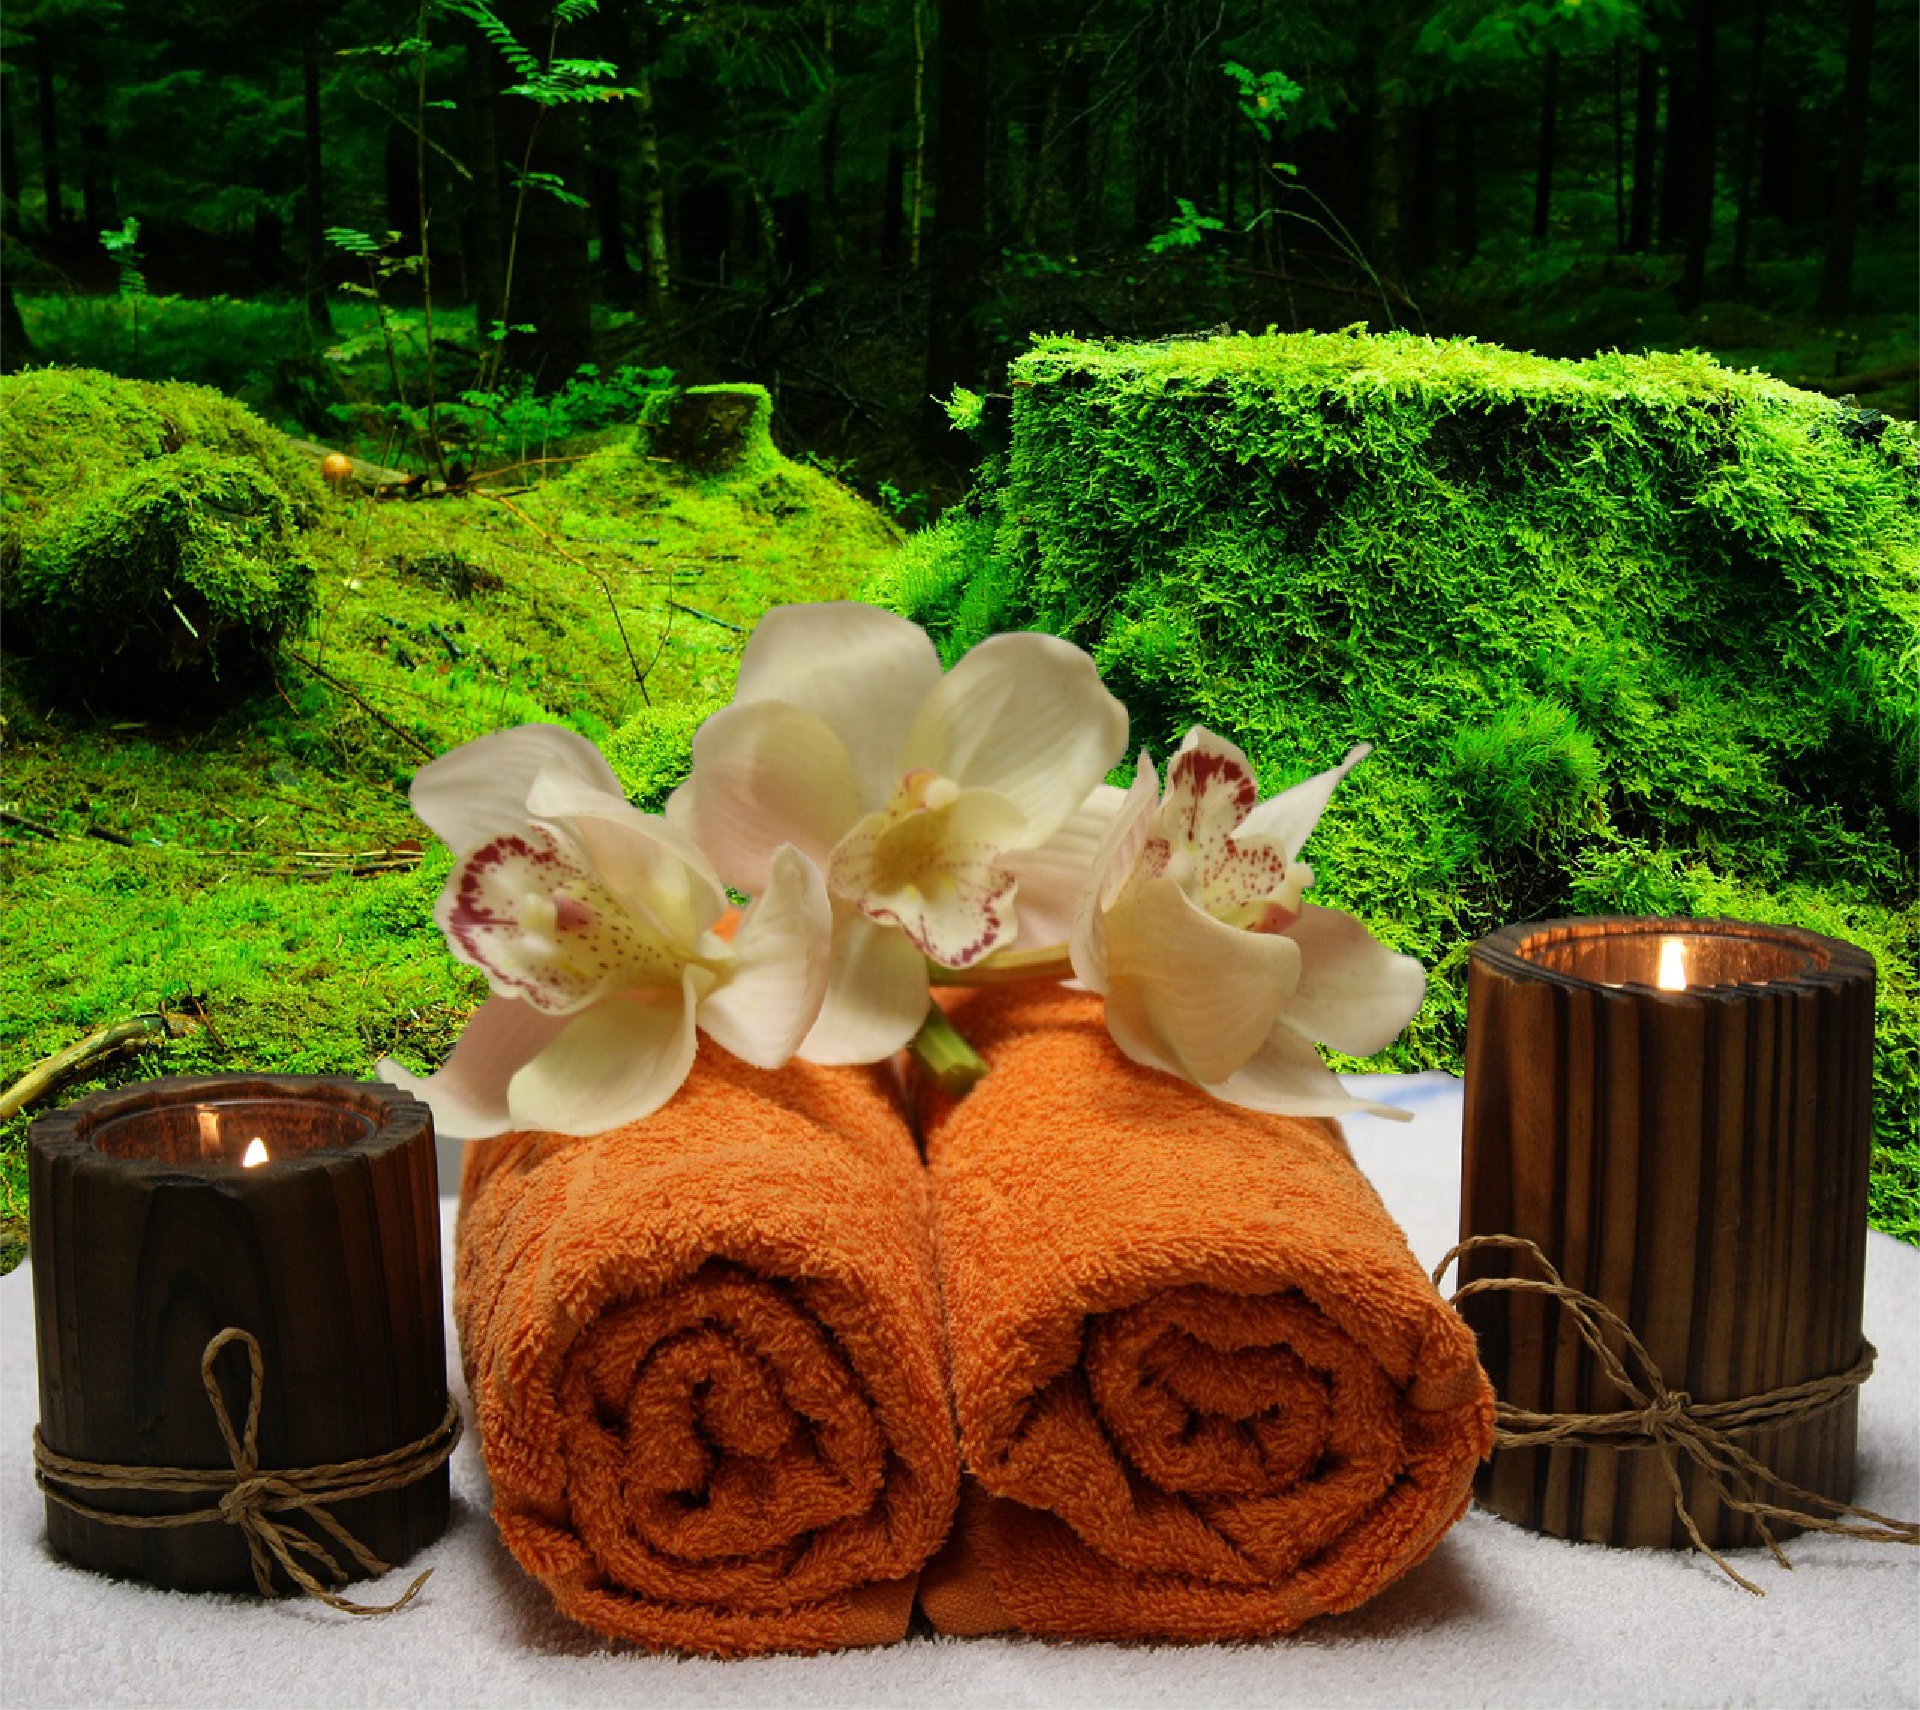
plant, flower, relax, balance, rest, relaxing, relaxation, meditation, spa, harmony, recovery, wellness, recover